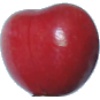
Label: Cherry 2